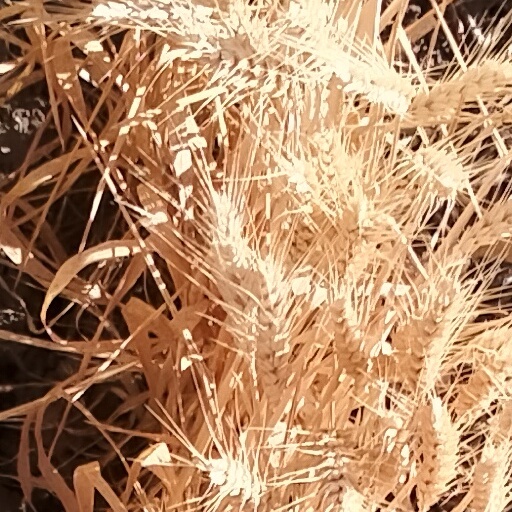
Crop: wheat